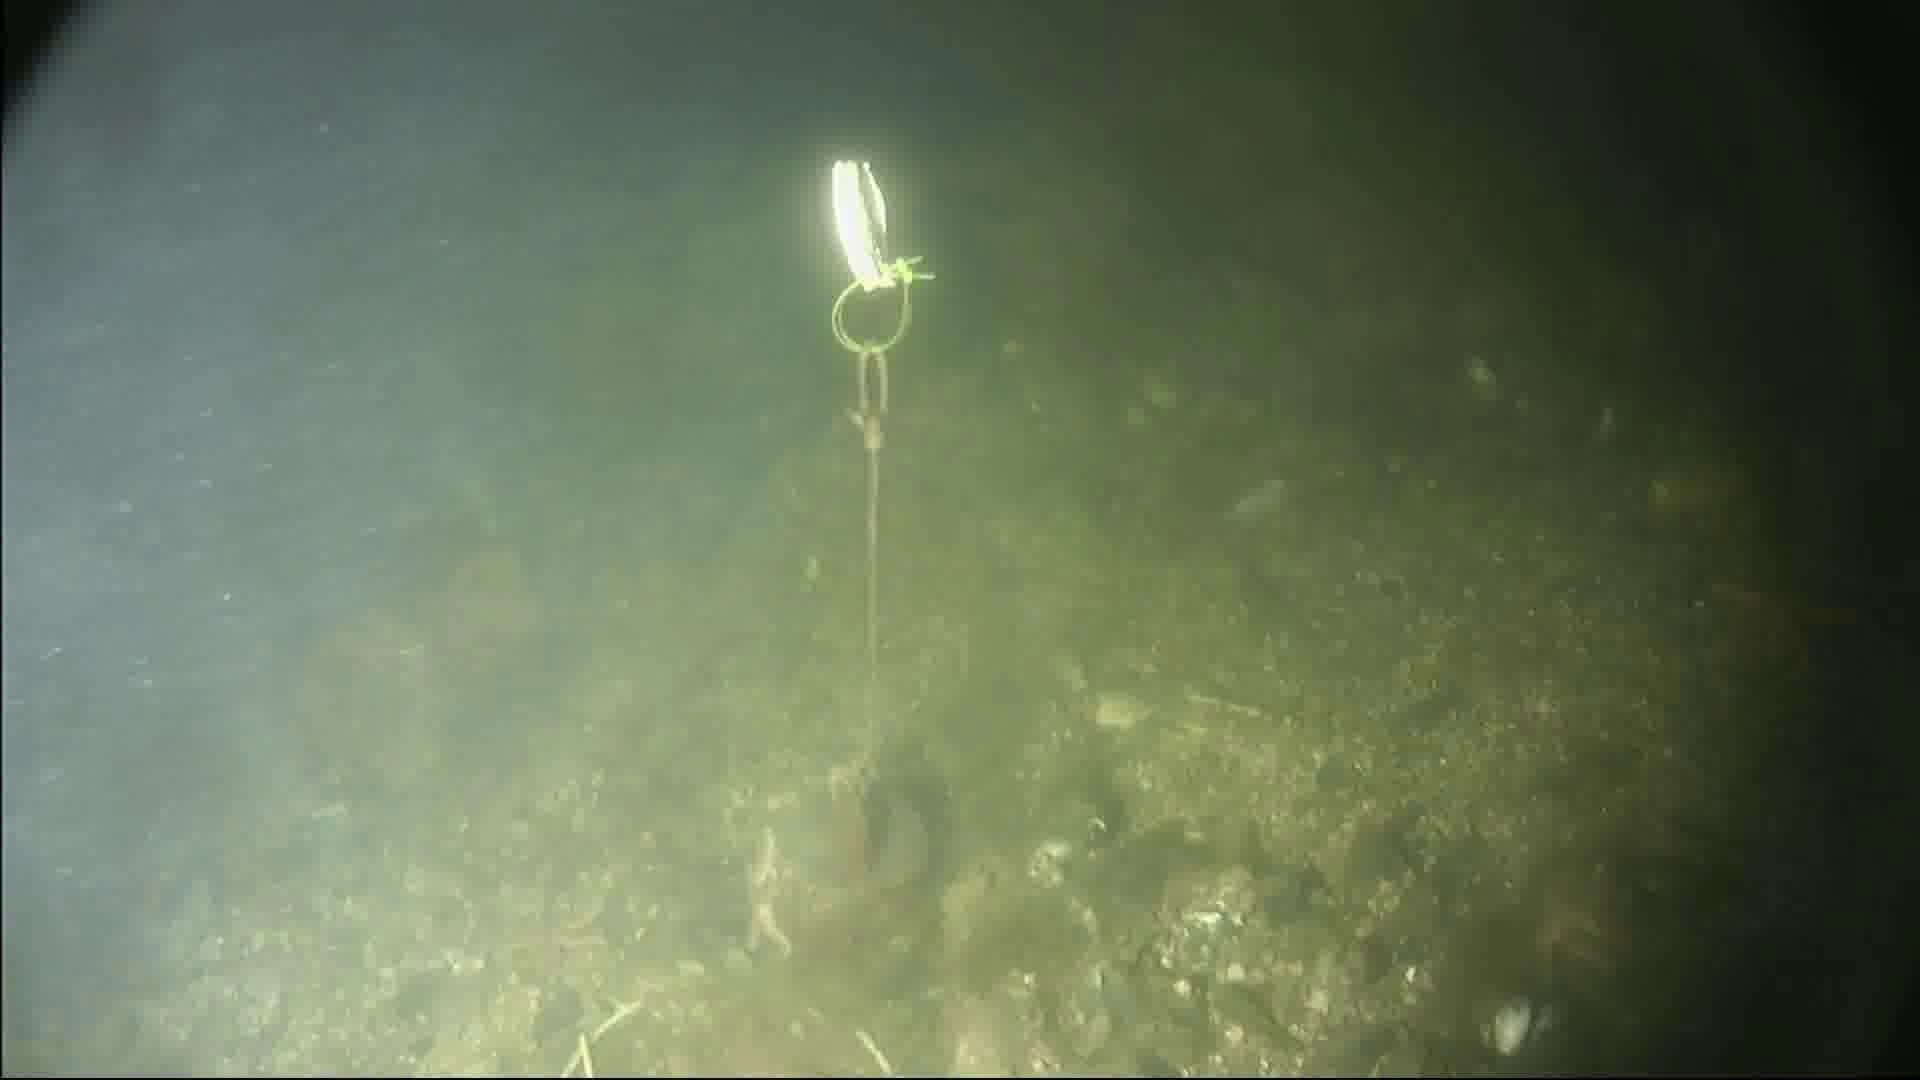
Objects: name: shrimp
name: starfish